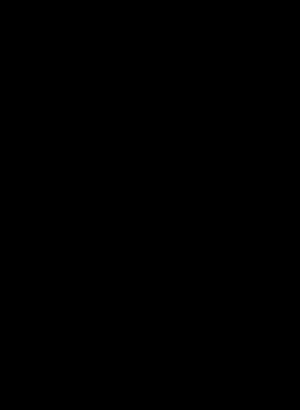
Les classes de fonctionnement des amplificateurs électroniques sont un système de lettres utilisé pour caractériser les amplificateurs électroniques. Ce classement assigne une lettre pour chaque schéma d’amplificateur électronique.